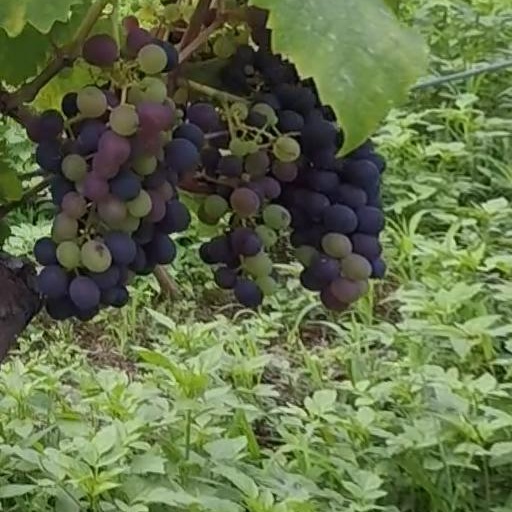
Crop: grape